United States Air Forces in Europe – Air Forces Africa

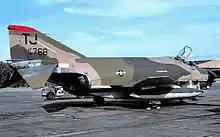
McDonnell F-4C-23-MC Phantom II, AF Ser. No. 66-0768, of the 307th TFS / 401st Tactical Fighter Wing, Torrejon Air Base, Spain. (Photo taken at Ramstein Air Base, West Germany)

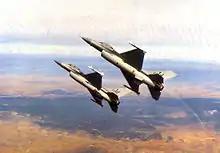
General Dynamics F-16A Block 15H Fighting Falcons of the 615th Tactical Fighter Squadron / 401st TFW Torrejon Air Base, Spain

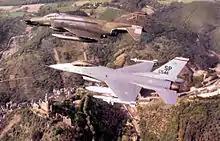
F-4G and F-16C aircraft of the 52d Tactical Fighter Wing, Spangdahlem AB, West Germany, c. 1987

Before Spain joined NATO in 1982, the USAF had for many years used Spanish air bases. Initially used primarily by the Strategic Air Command, they were Morón Air Base, at Morón near Sevilla in southern Spain, and Torrejón Air Base at Torrejón near Madrid.